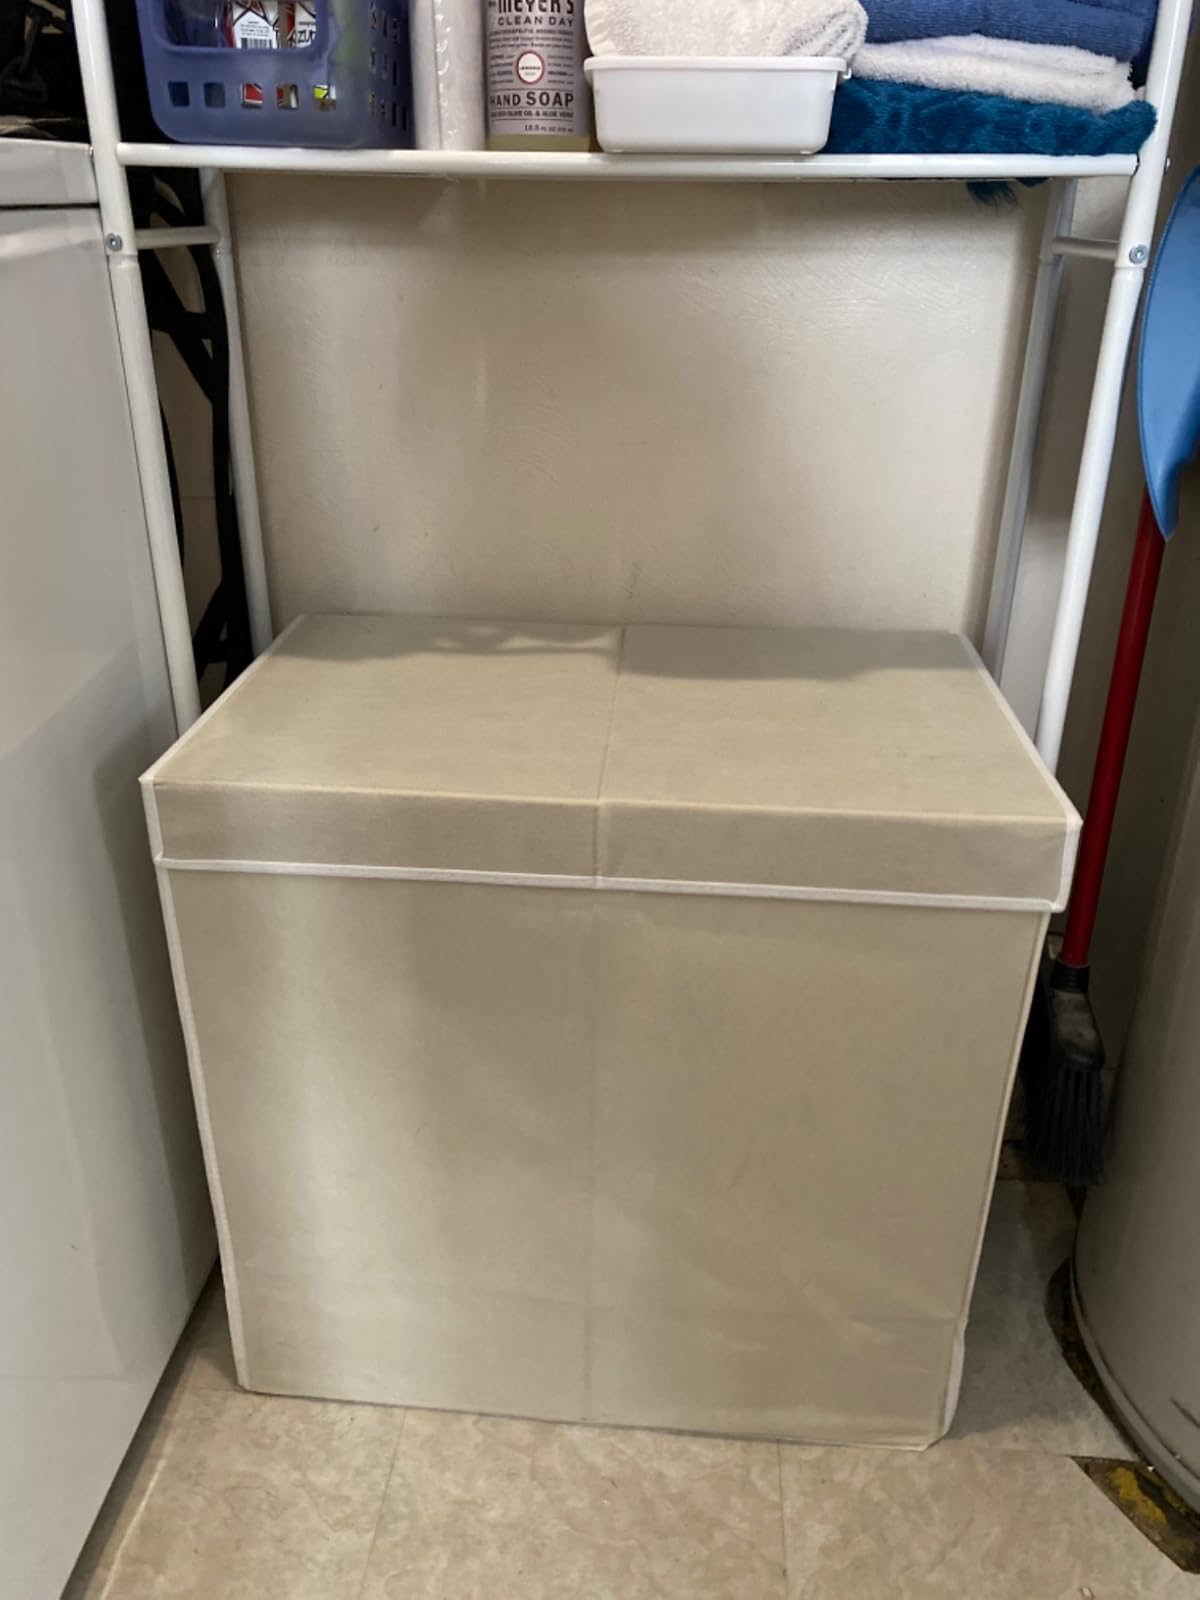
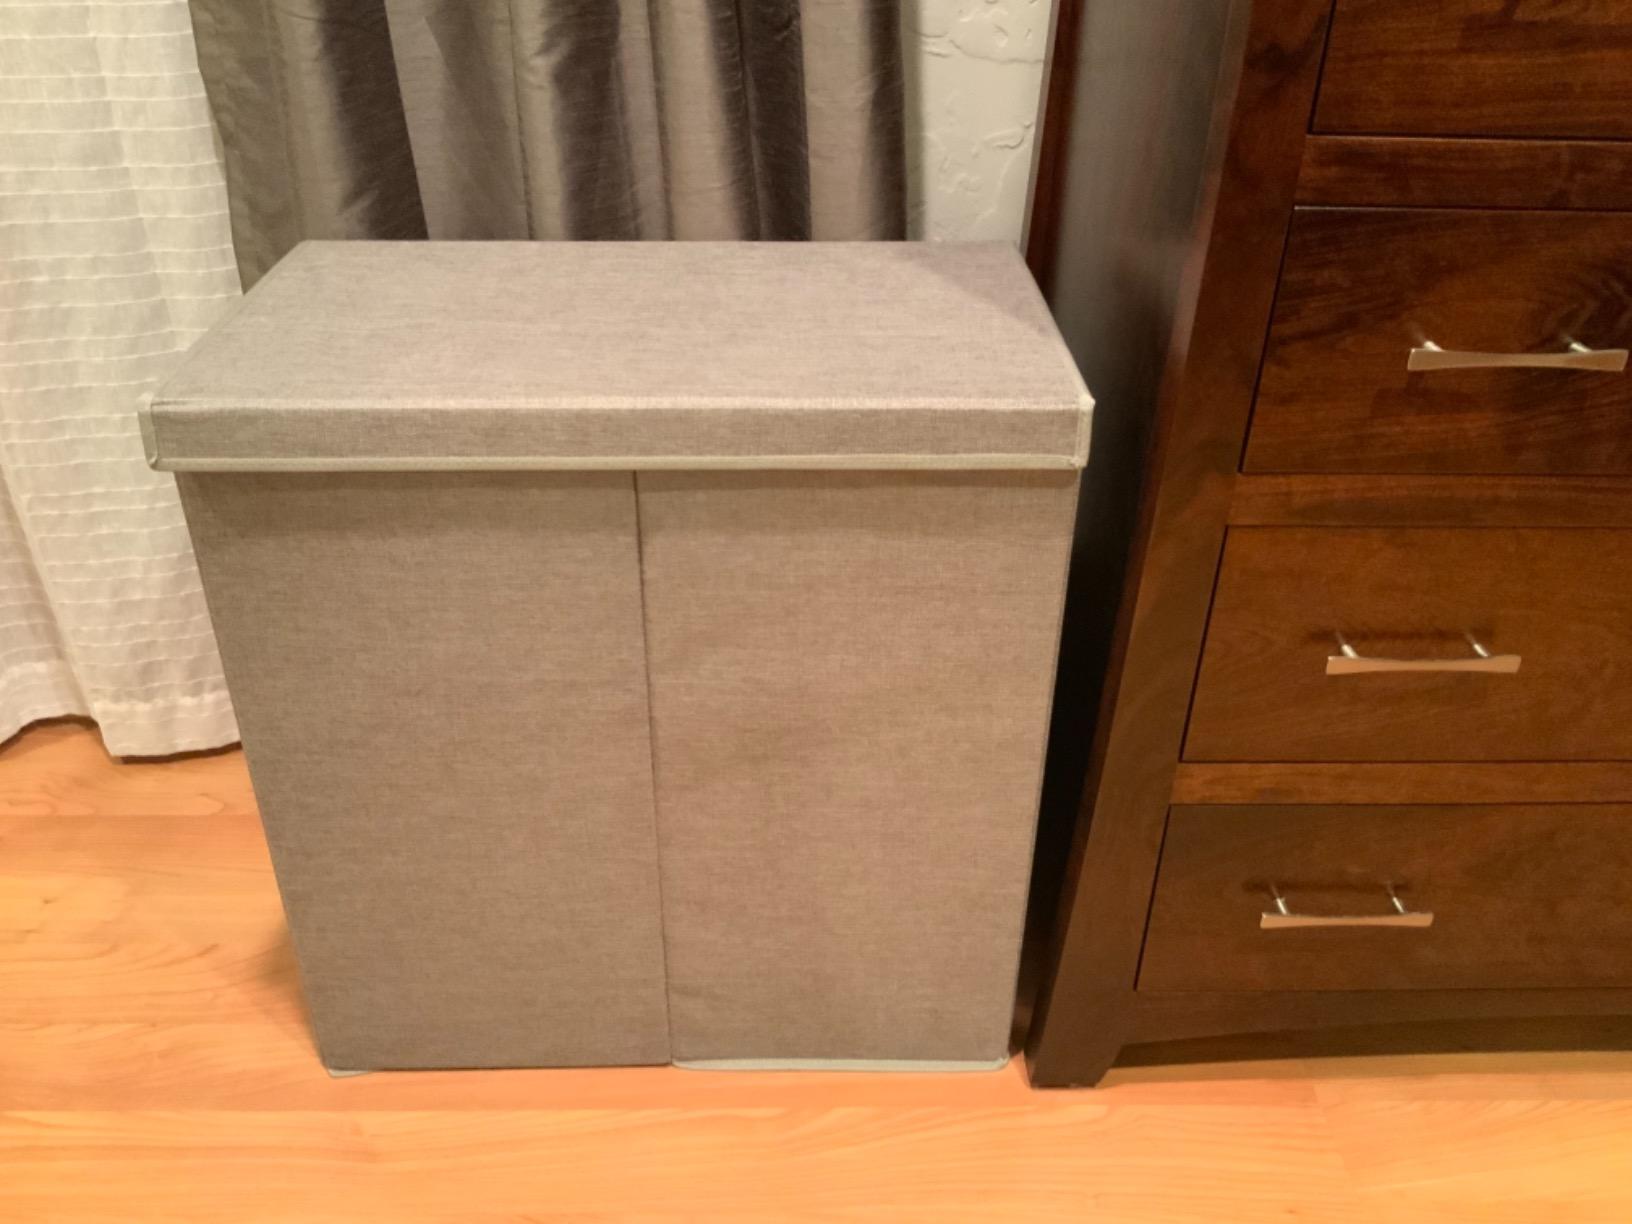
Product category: items_hamper
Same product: no